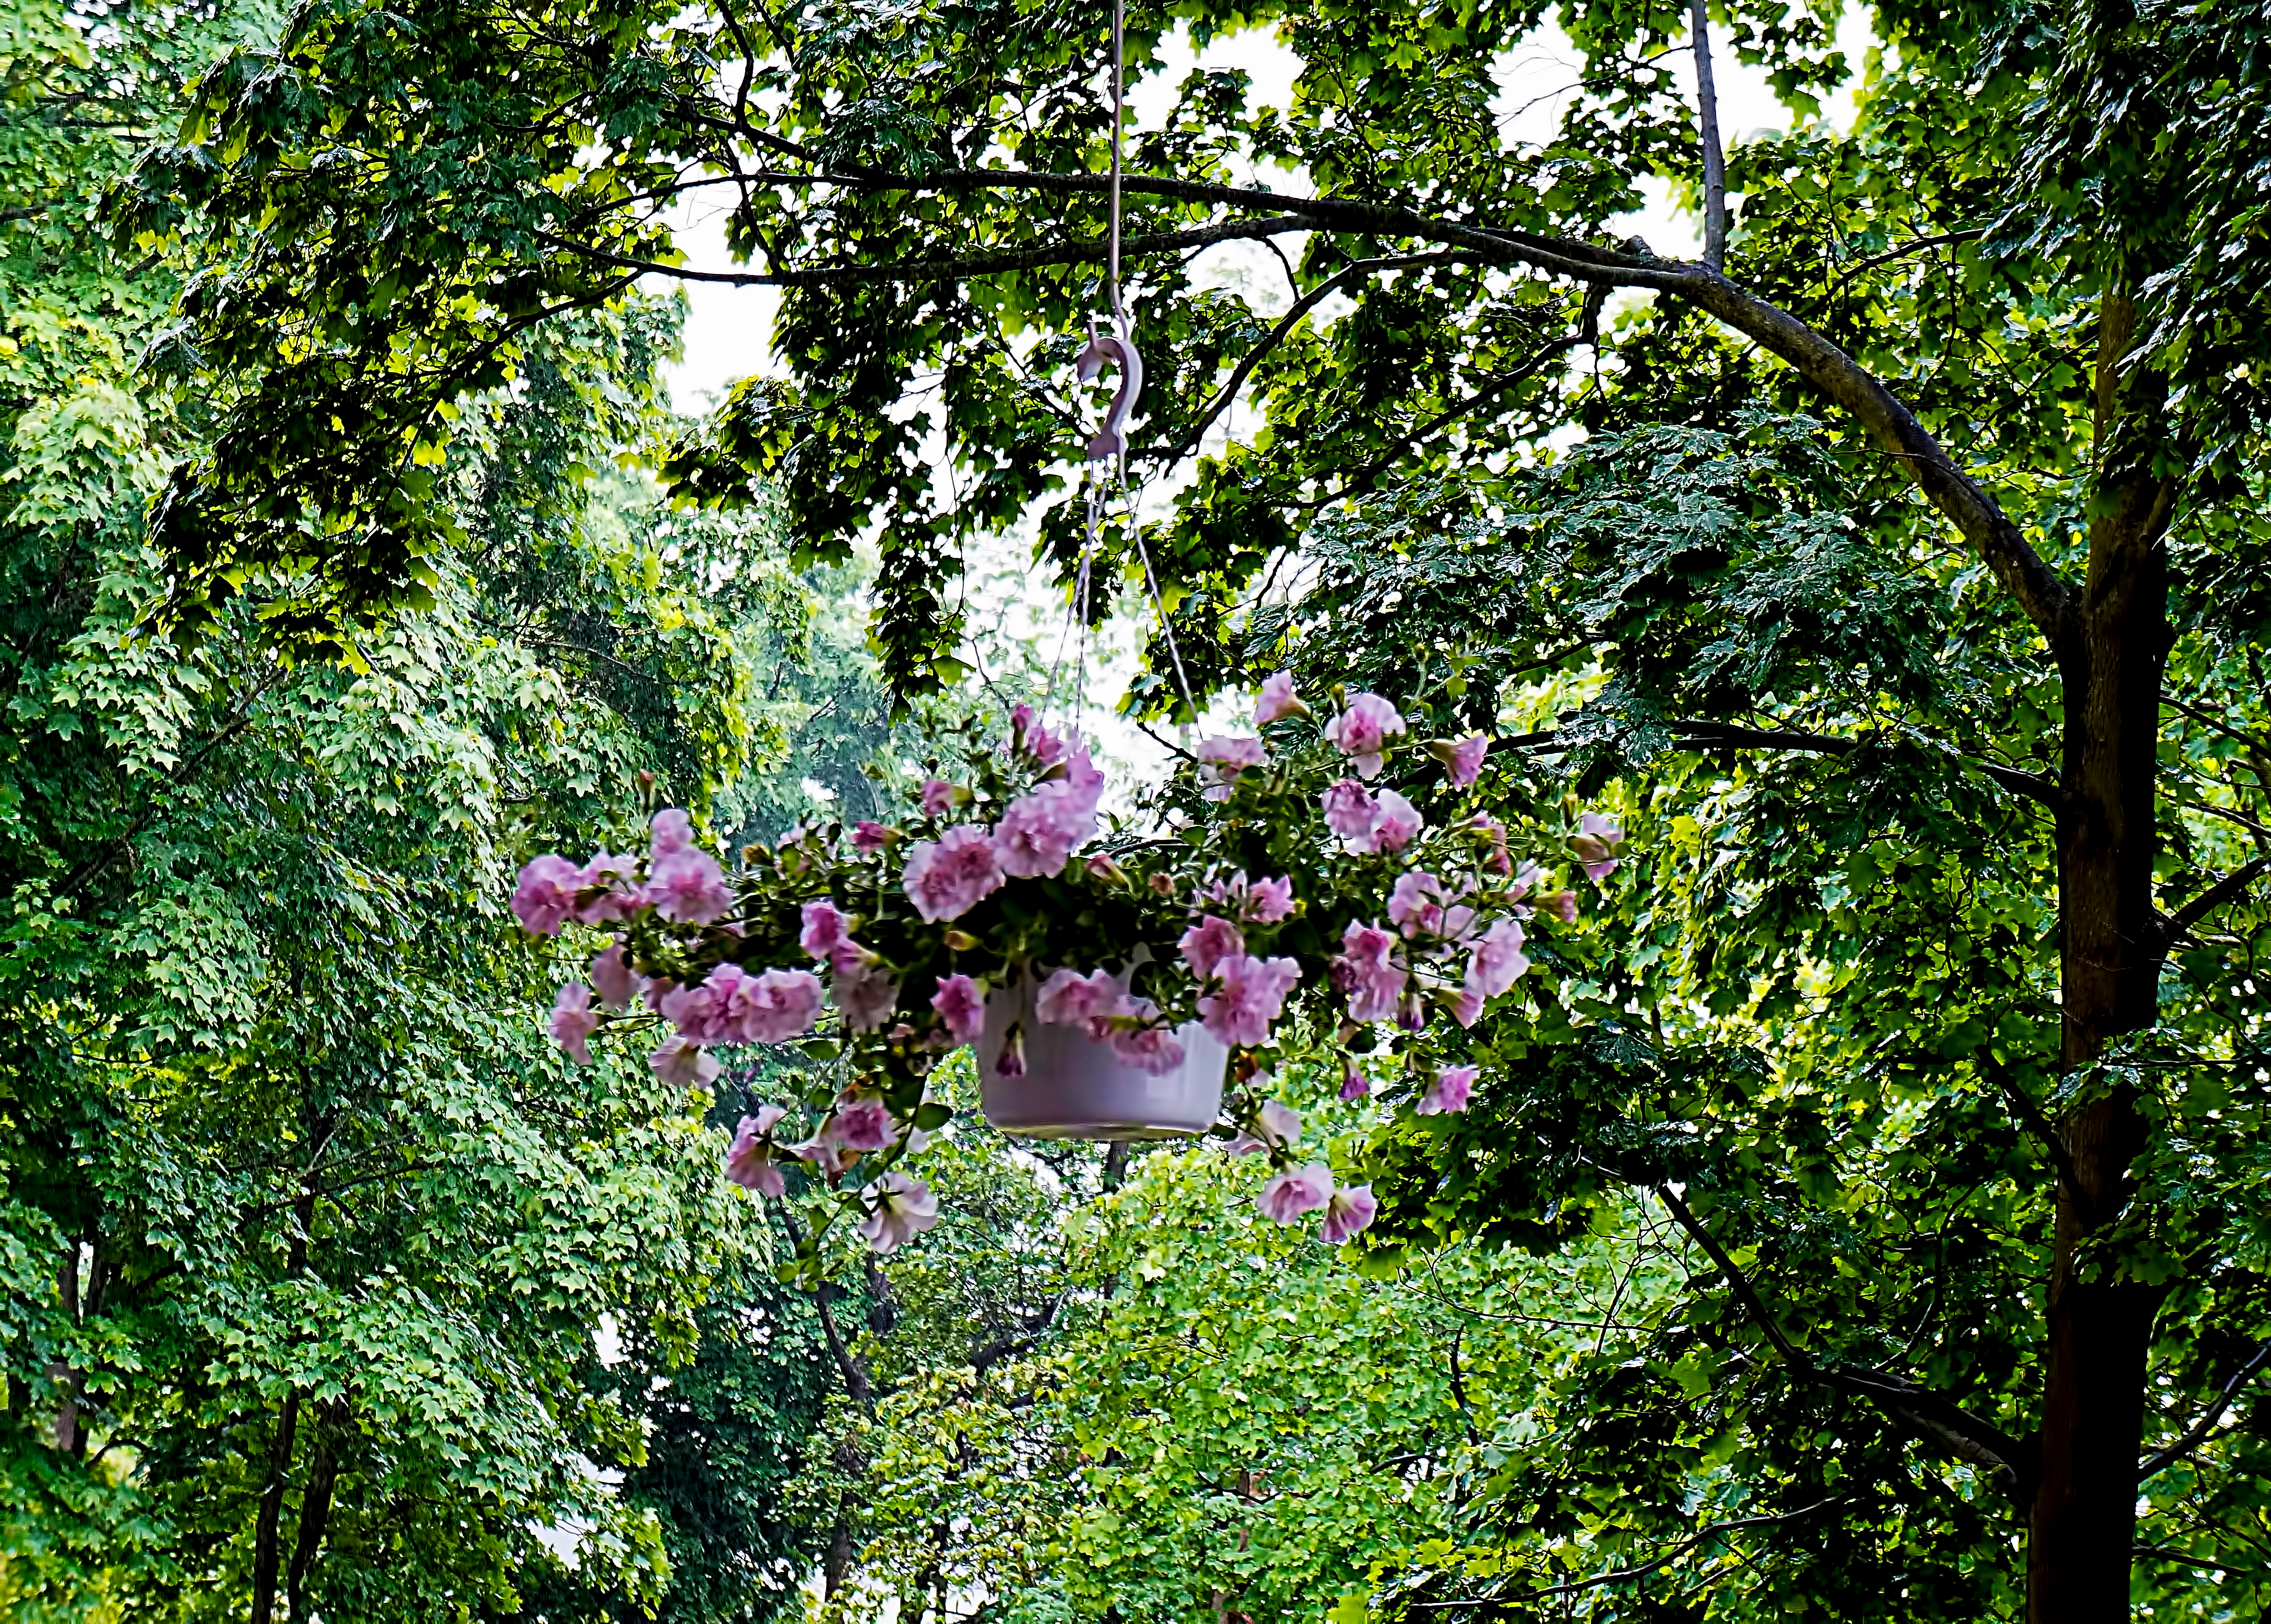
nature, habitat, vegetation, flower, green, flora, tree, woodland, natural environment, ecosystem, plant, forest, botany, blossom, garden, leaf, woody plant, land plant, rainforest, shrub, branch, meadow, wildflower, jungle, botanical garden, flowering plant